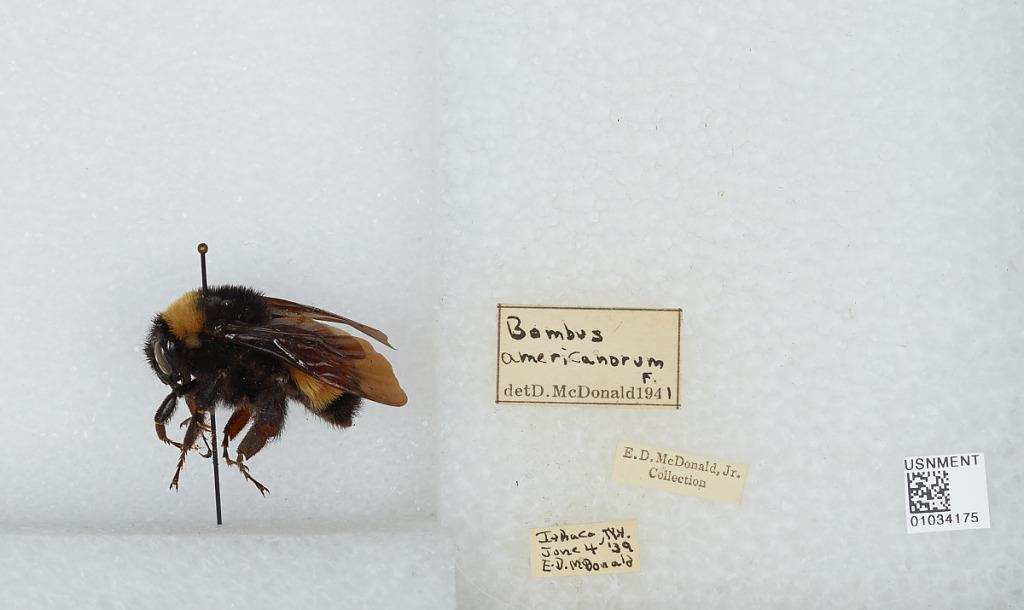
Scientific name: Bombus (Fervidobombus) pensylvanicus pensylvanicus (De Geer)
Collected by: E. McDonald
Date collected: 1939-6-4
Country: United States
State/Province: New York
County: Tompkins
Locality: Ithaca
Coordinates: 42.4433, -76.5
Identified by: McDonald, D.